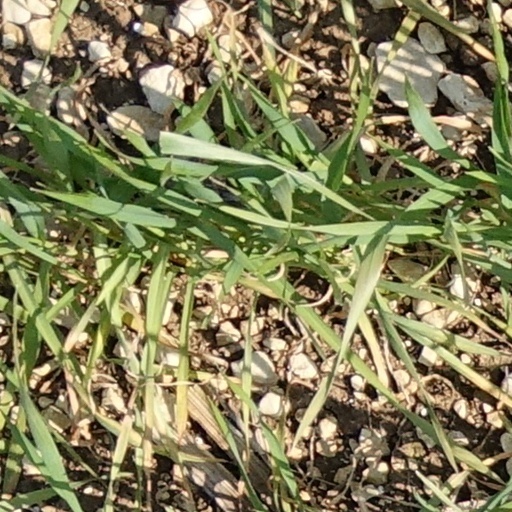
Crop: wheat